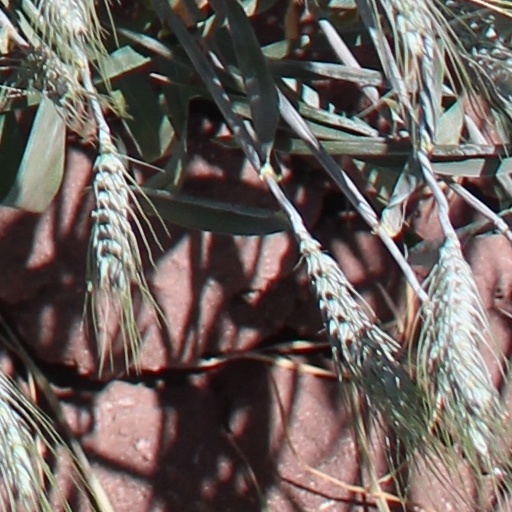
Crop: wheat